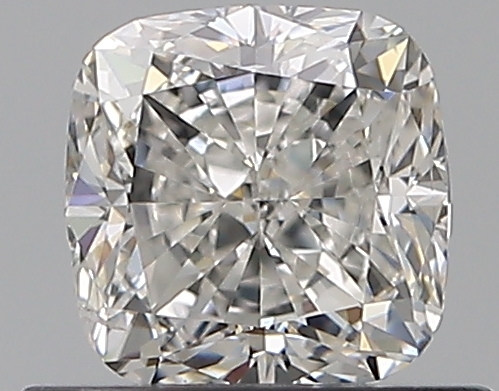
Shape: cushion
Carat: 0.71
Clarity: SI2
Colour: H
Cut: VG
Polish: EX
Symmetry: VG
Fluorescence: N
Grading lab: GIA
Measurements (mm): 4.86 x 4.78 x 3.42